Megadontosuchus

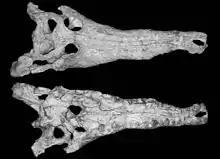
Skull seen from above and below

"Megadontosuchus" differs from other traditional "tomistomines" in that it has a more robust rostrum, very large teeth (hence the generic name meaning "big-toothed crocodile"), and large supratemporal fenestrae on the skull table.